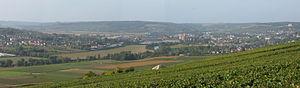
Panorama de la vallée de la Marne avec vue de Château-Thierry (montage de photos).
Château-Thierry est une commune française située dans le département de l'Aisne, en région Hauts-de-France.
La bataille de Château-Thierry eut lieu le 12 février 1814 entre l'armée prussienne et les armées françaises.